Geography of Ethiopia

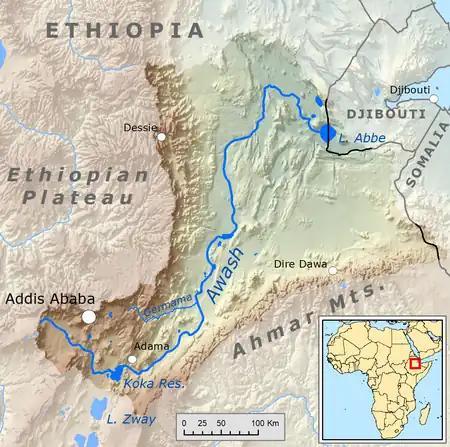
A map of the Awash River

Most of the Ethiopian uplands have a decided slope to the northwest, so that nearly all the large rivers flow in that direction to the Nile, comprising some 85% of its water. Such are the Tekezé River in the north, the Abay in the center, and the Sobat in the south, and about four-fifths of the entire drainage is discharged through these three arteries. Another large river is the south-flowing Omo, with 14% of the entire drainage the largest river outside the above-mentioned three main arteries discharging to the west, and by far the main feeder of the endorheic Turkana Basin with Lake Turkana. The rest is carried off by the Awash, which runs out in the saline lacustrine district along the border with Djibouti; by the Shebelle River and the Jubba, which flow southeast through Somalia, though the Shebelle most often fails to reach the Indian Ocean.